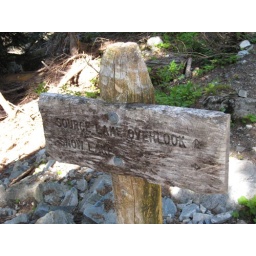
SOURCE LAKE OVERLOOK (up ahead)SNOW LAKE (turn right)it's like following the signs in a RPG video game